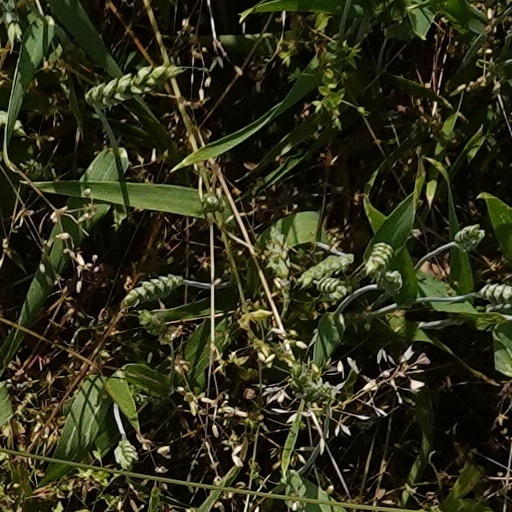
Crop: wheat